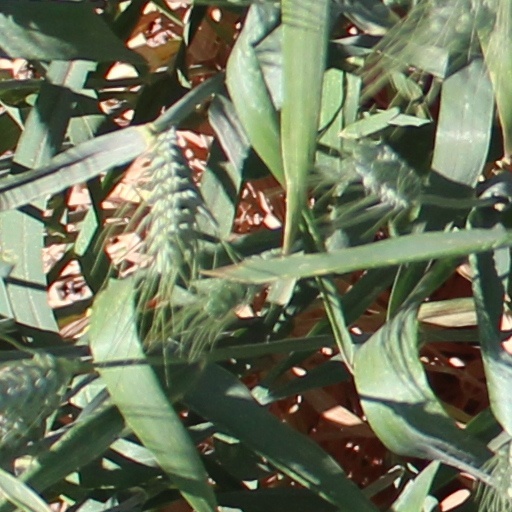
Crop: wheat